Irani Barbosa

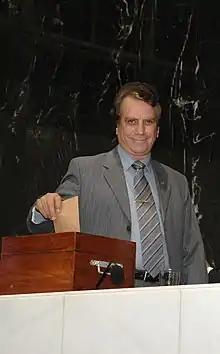
Barbosa

Irani Barbosa (Belo Horizonte, 22 September 1950 – Belo Horizonte, 23 December 2020) was a Brazilian politician who served as a Deputy from 1991-1995.